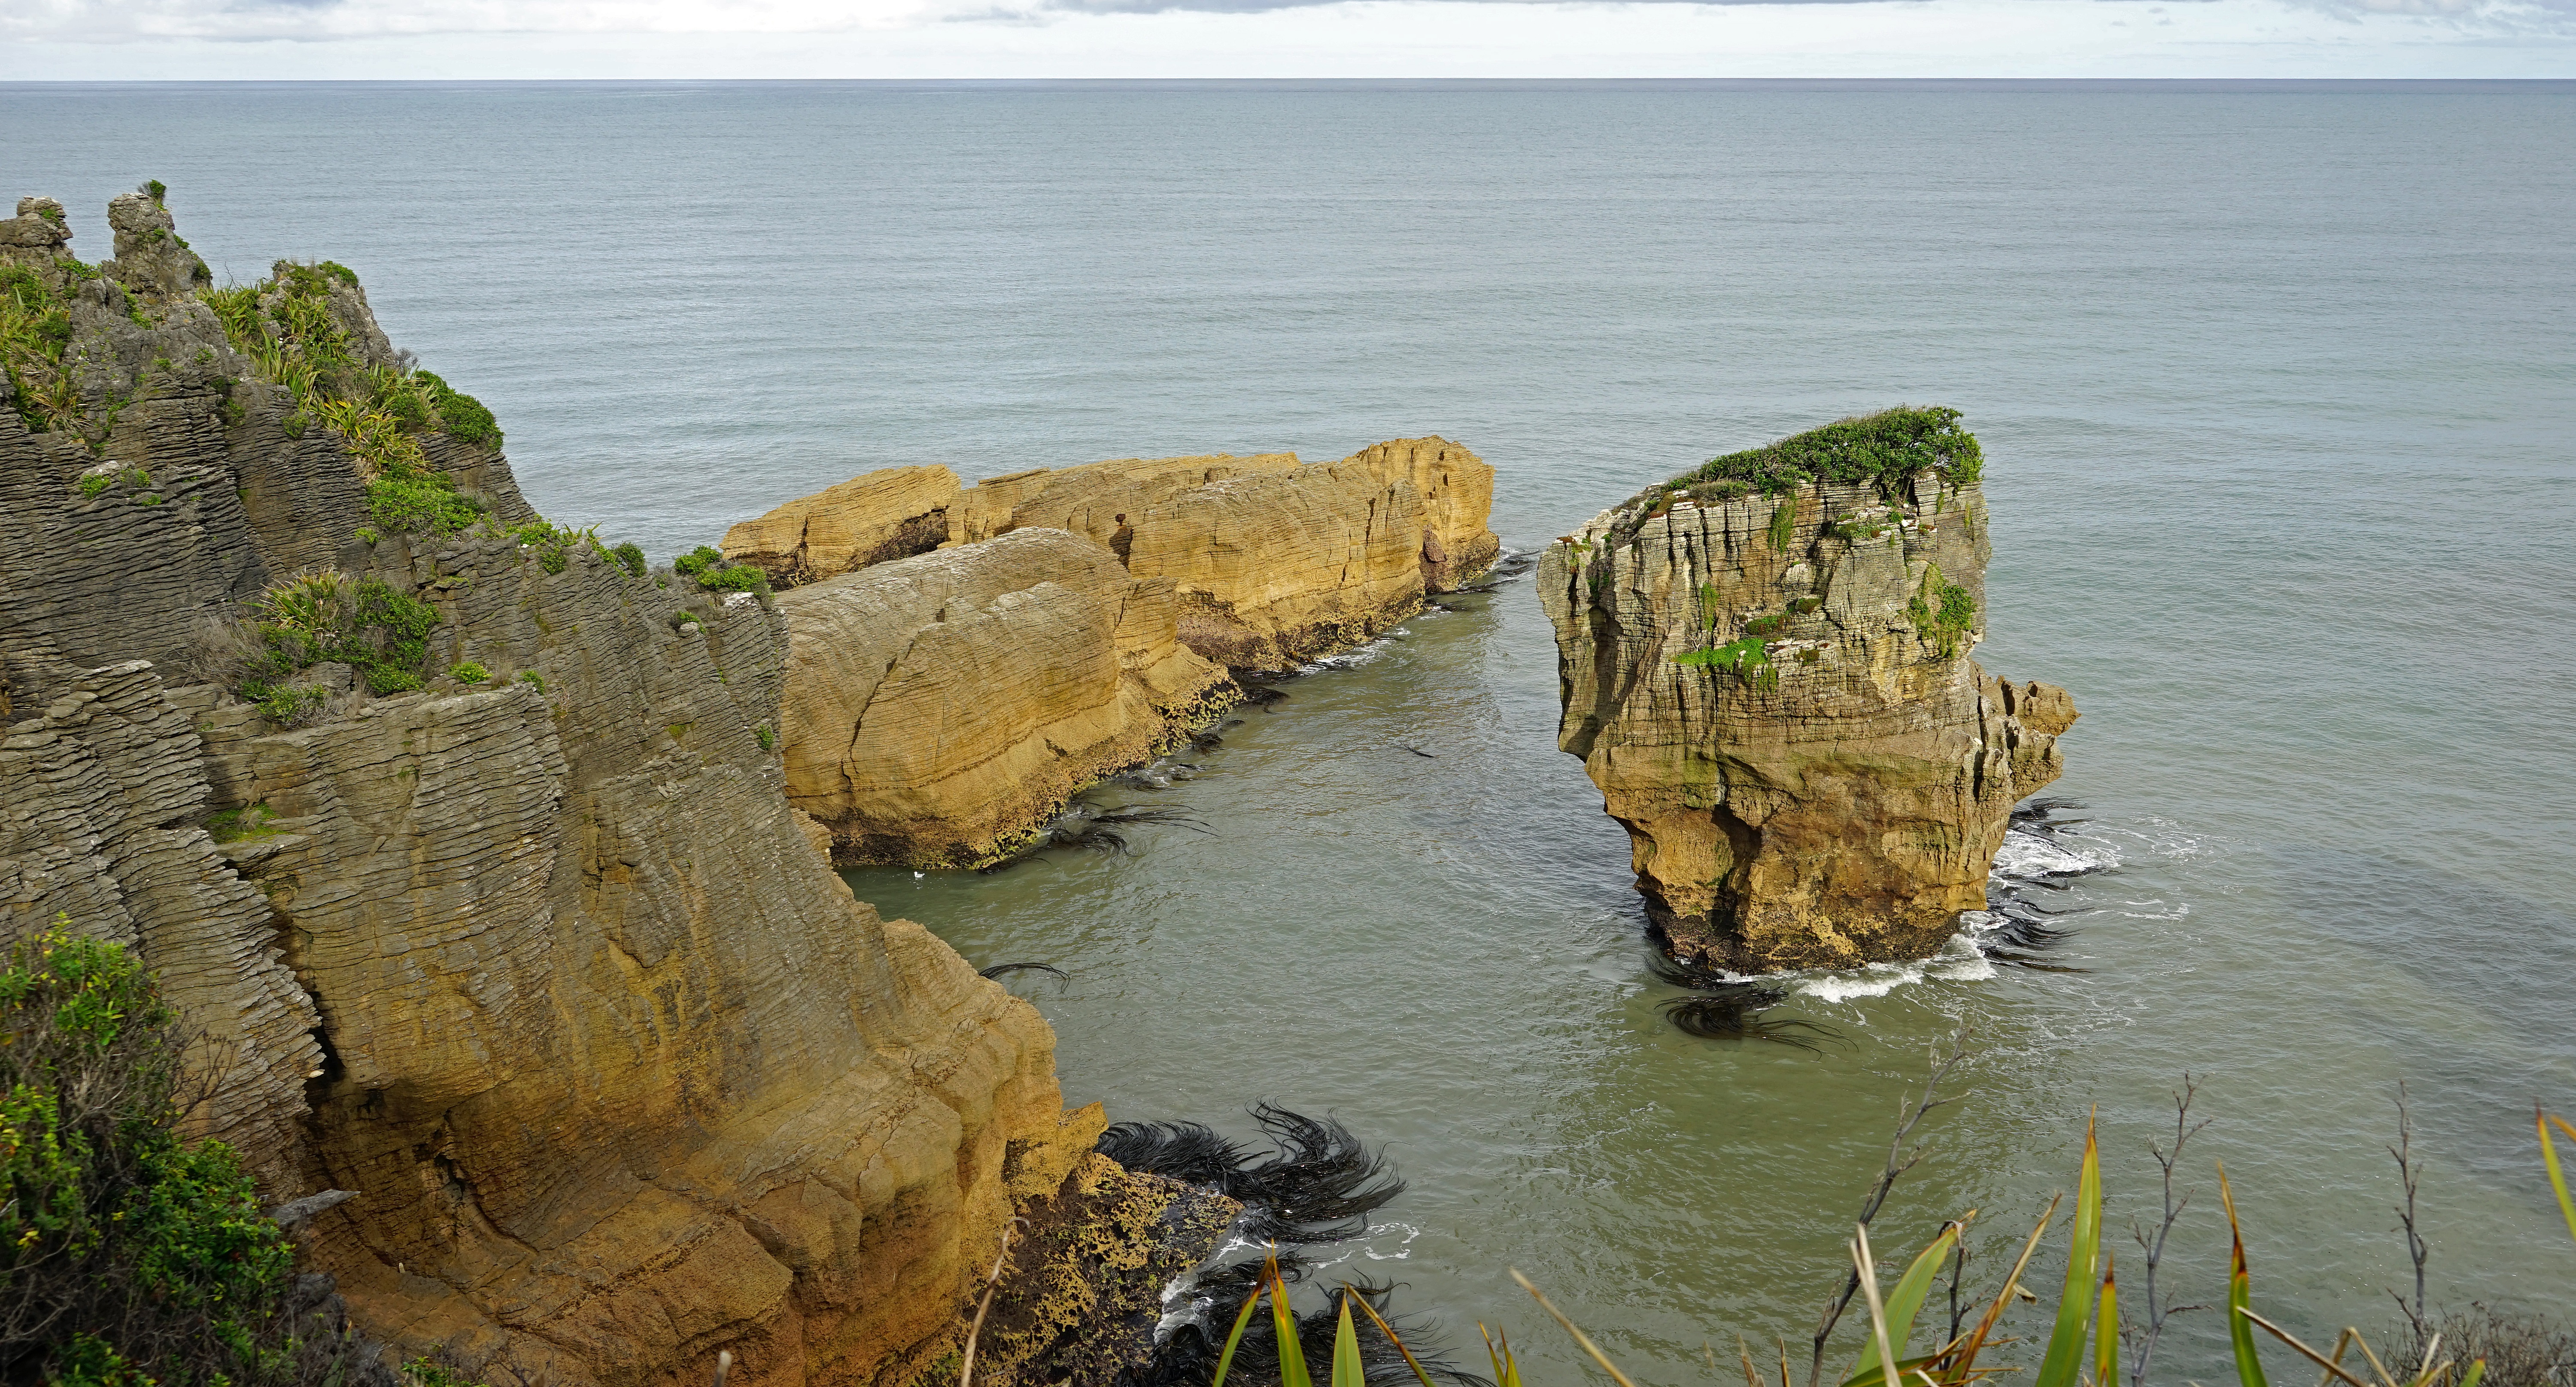
beach, landscape, sea, coast, water, nature, rock, ocean, shore, wave, cliff, cove, bay, terrain, material, body of water, west coast, geology, new zealand, cape, landform, south island, pancake rocks